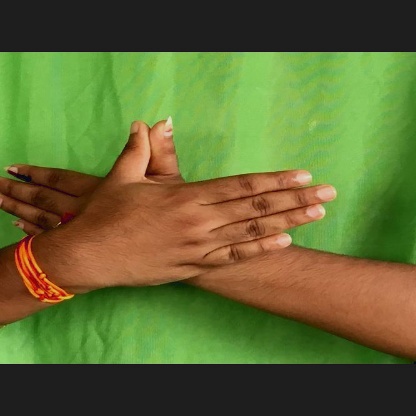
Mudra: Garuda